Delayed onset of lactation

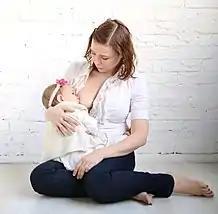

Delayed onset of lactation (DOL) describes the absence of copious milk secretion (onset of lactation) within the first 72 hours following childbirth. It affects around 20–40% of lactating women, the prevalence differs among distinct populations.